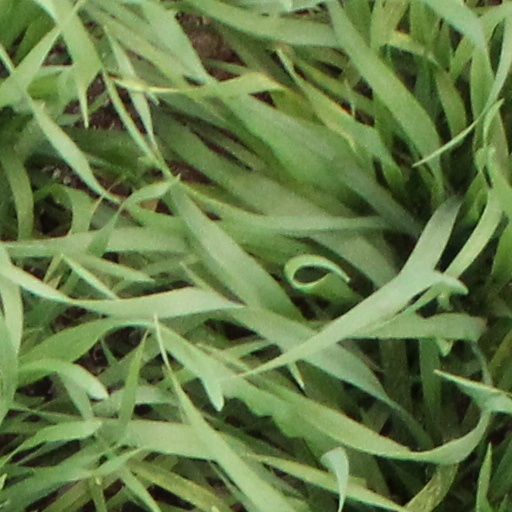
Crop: wheat